Olivia (Fringe episode)

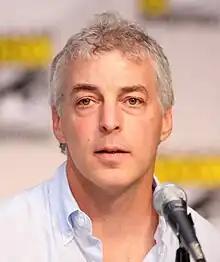
Executive producer Jeff Pinkner co-wrote the episode.

"Olivia" was co-written by co-showrunners J. H. Wyman and Jeff Pinkner, and was directed by co-executive producer Joe Chappelle. The producers revealed the episode title on June 30, 2010. After they began their search in mid-June for a fifty- to sixty-year-old actress to play Olivia's mother, "Entertainment Weekly" reported on July 2 that Amy Madigan had been cast as Marilyn Dunham for roughly four episodes, beginning with the season premiere. The character was described as "lovely and together" and deeply devoted to her daughter. Further reporting a week later revealed that "The Wire" actor Andre Royo had been cast for the season premiere as Henry Higgins, "a soulful taxi driver who is unexpectedly forced into a tense situation with Olivia". Henry Higgins is also the name of a character in "My Fair Lady". Even before "Olivia" aired, Royo's guest appearance was extended to appear in a second episode. Guest actor Seth Gabel returned as the recurring character Lincoln Lee, and required four to five hours of make-up in order to play a recovering burn victim.